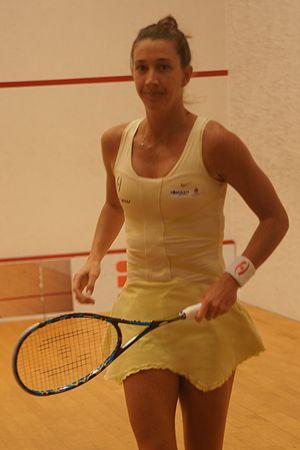
Donna Urquhart, Monaco Squash classic 2016
Le Monte-Carlo Squash Classic 2017 est l'édition 2017 du Monte-Carlo Squash Classic qui se déroule du 5 au 8 décembre 2017 au Stade Louis-II à Monaco. Le tournoi fait partie de la catégorie WSA 25 et il est doté de 25 000 $ de prix.
Donna Belle Urquhart connue aussi sous le nom de Donna Lobban, née le 19 décembre 1986 à Yamba, est une joueuse professionnelle de squash représentant l'Australie. Elle atteint en mai 2011 la 13ᵉ place mondiale, son meilleur classement.